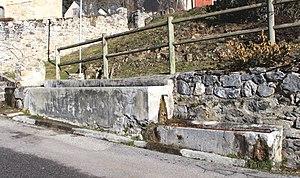
Fontaine de Lançon (Hautes-Pyrénées)
Lançon est une commune française située dans le département des Hautes-Pyrénées, en région Occitanie.